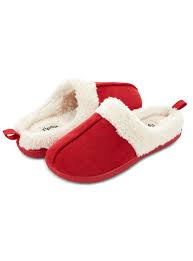
Label: Clog